Dundalk F.C.

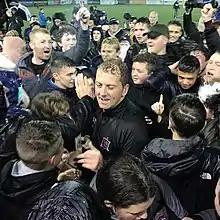
Manager Vinny Perth celebrating the 2019 title win with supporters in Oriel Park

Having saved the club, the new owners turned to Stephen Kenny to become the new manager. They mounted an unexpected title challenge in his first season, eventually finishing as runners-up. Kenny kept the nucleus of the new side together for the following season, and went on to guide the club to its first league title since 1994–95. They also won that season's League Cup, the club's first League and League Cup Double. The 2015 season saw them dominate, winning the club's third League and FAI Cup Double—with the title being won by 11-points and the Cup with victory over Cork City in the final. They also won the Leinster Senior Cup—the club's first 'treble' of trophies since 1966–67. A third successive league title was sealed with two games to spare in 2016.